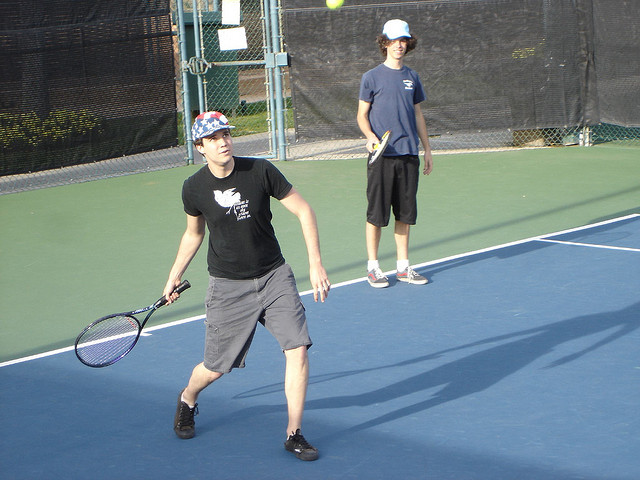
cậu bé áo xanh đang theo dõi cú đánh quả bóng tennis của cậu bé áo đen